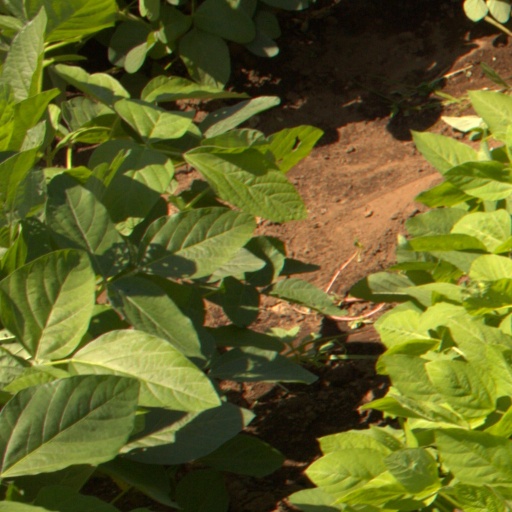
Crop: soybean